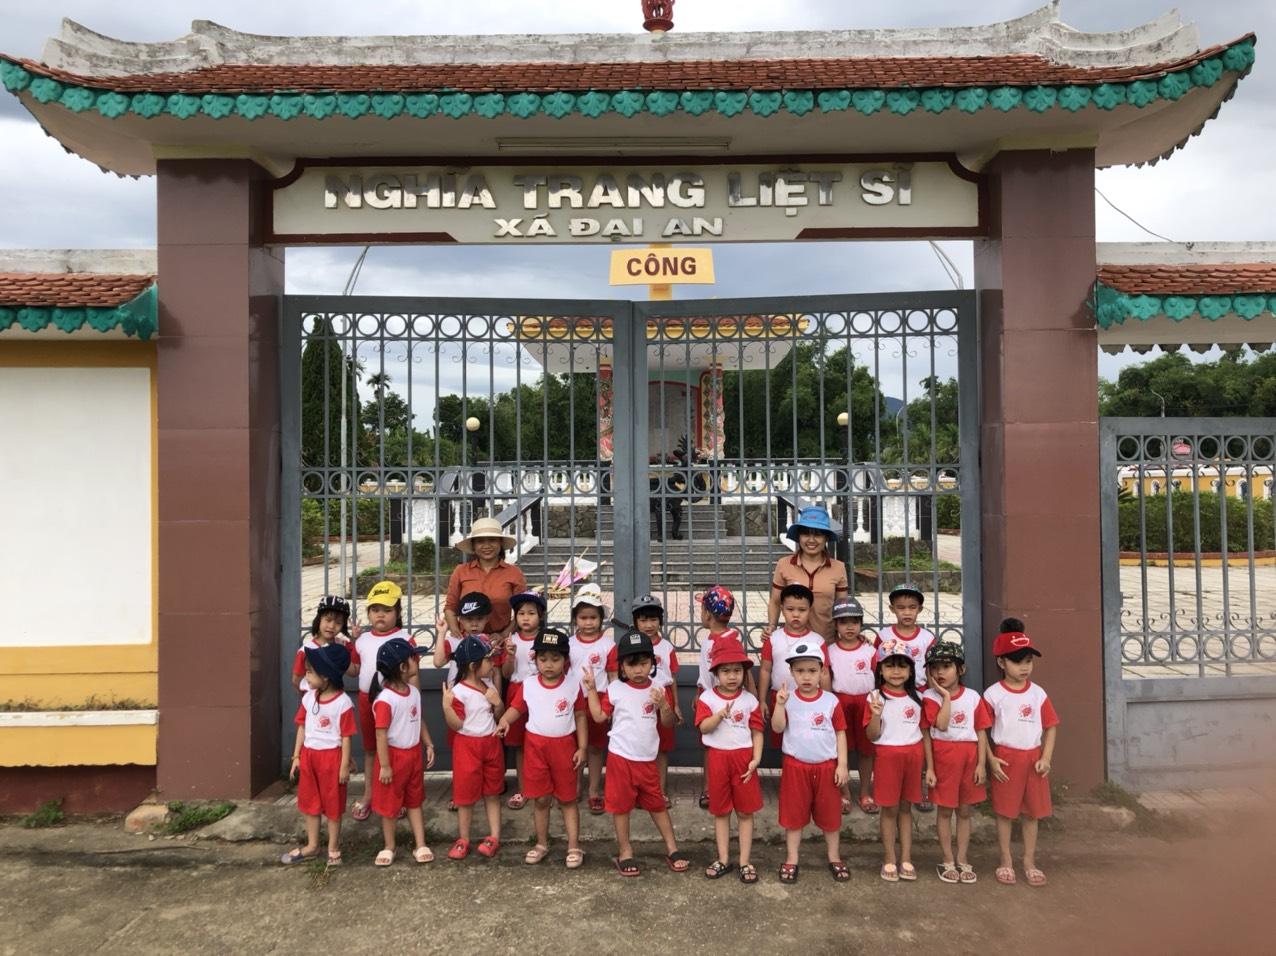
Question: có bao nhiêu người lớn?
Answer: có hai